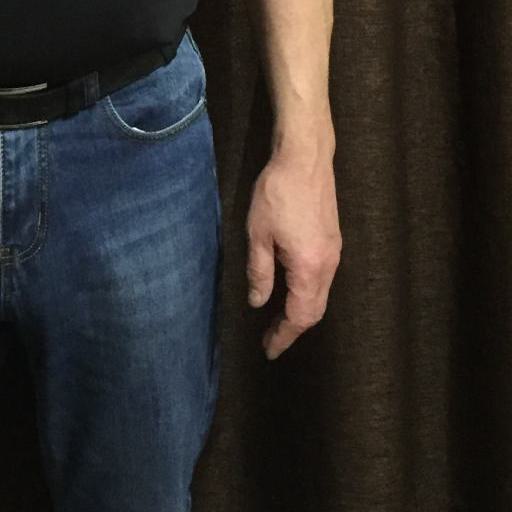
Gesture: no_gesture